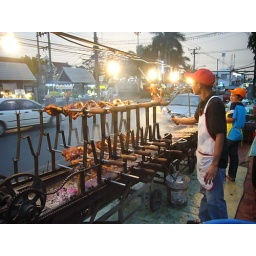
The night market vendor tends to his spinning chickens over the hot coals.